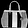
Label: Bag